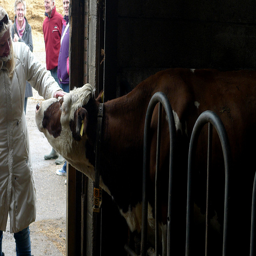
A cow being petted by a person from a stall.
A man or woman petting a cow with a yellow tag on its ear in a pen
a person petting a cow behind a fence
A man that has his hands on a cow.
A woman in a white coat pets the head of a cow.